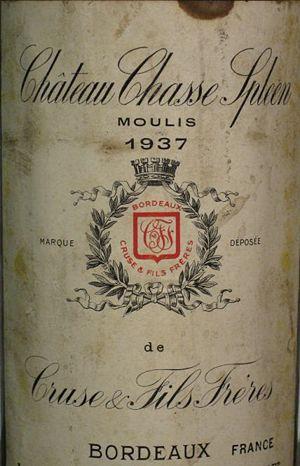
Le château Chasse-Spleen, est un domaine viticole de 105 ha dans le médoc, situé à Moulis-en-Médoc en Gironde. C'est une AOC Moulis-en-Médoc, qui a fait partie des crus bourgeois exceptionnels de la première édition du classement des crus bourgeois jusqu'à celui de 2003.